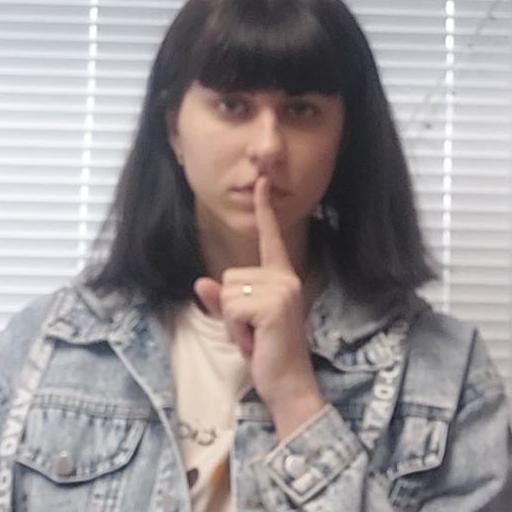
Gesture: mute